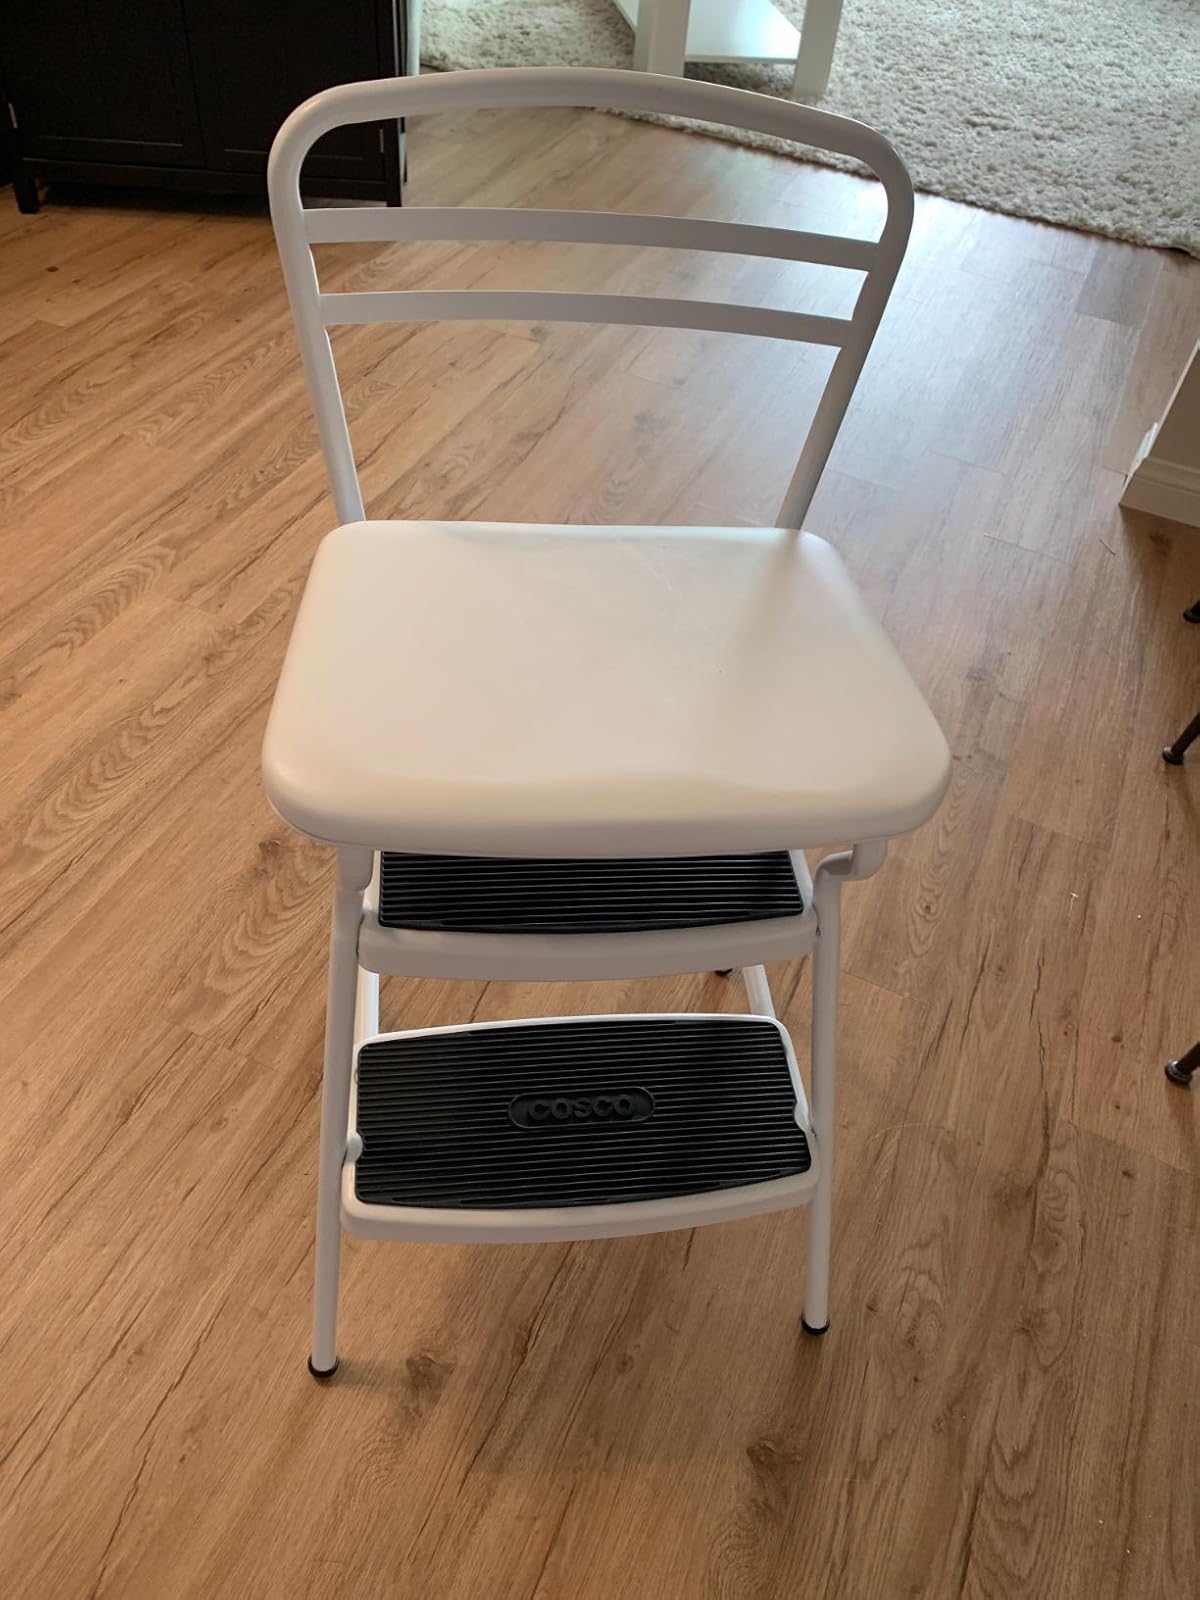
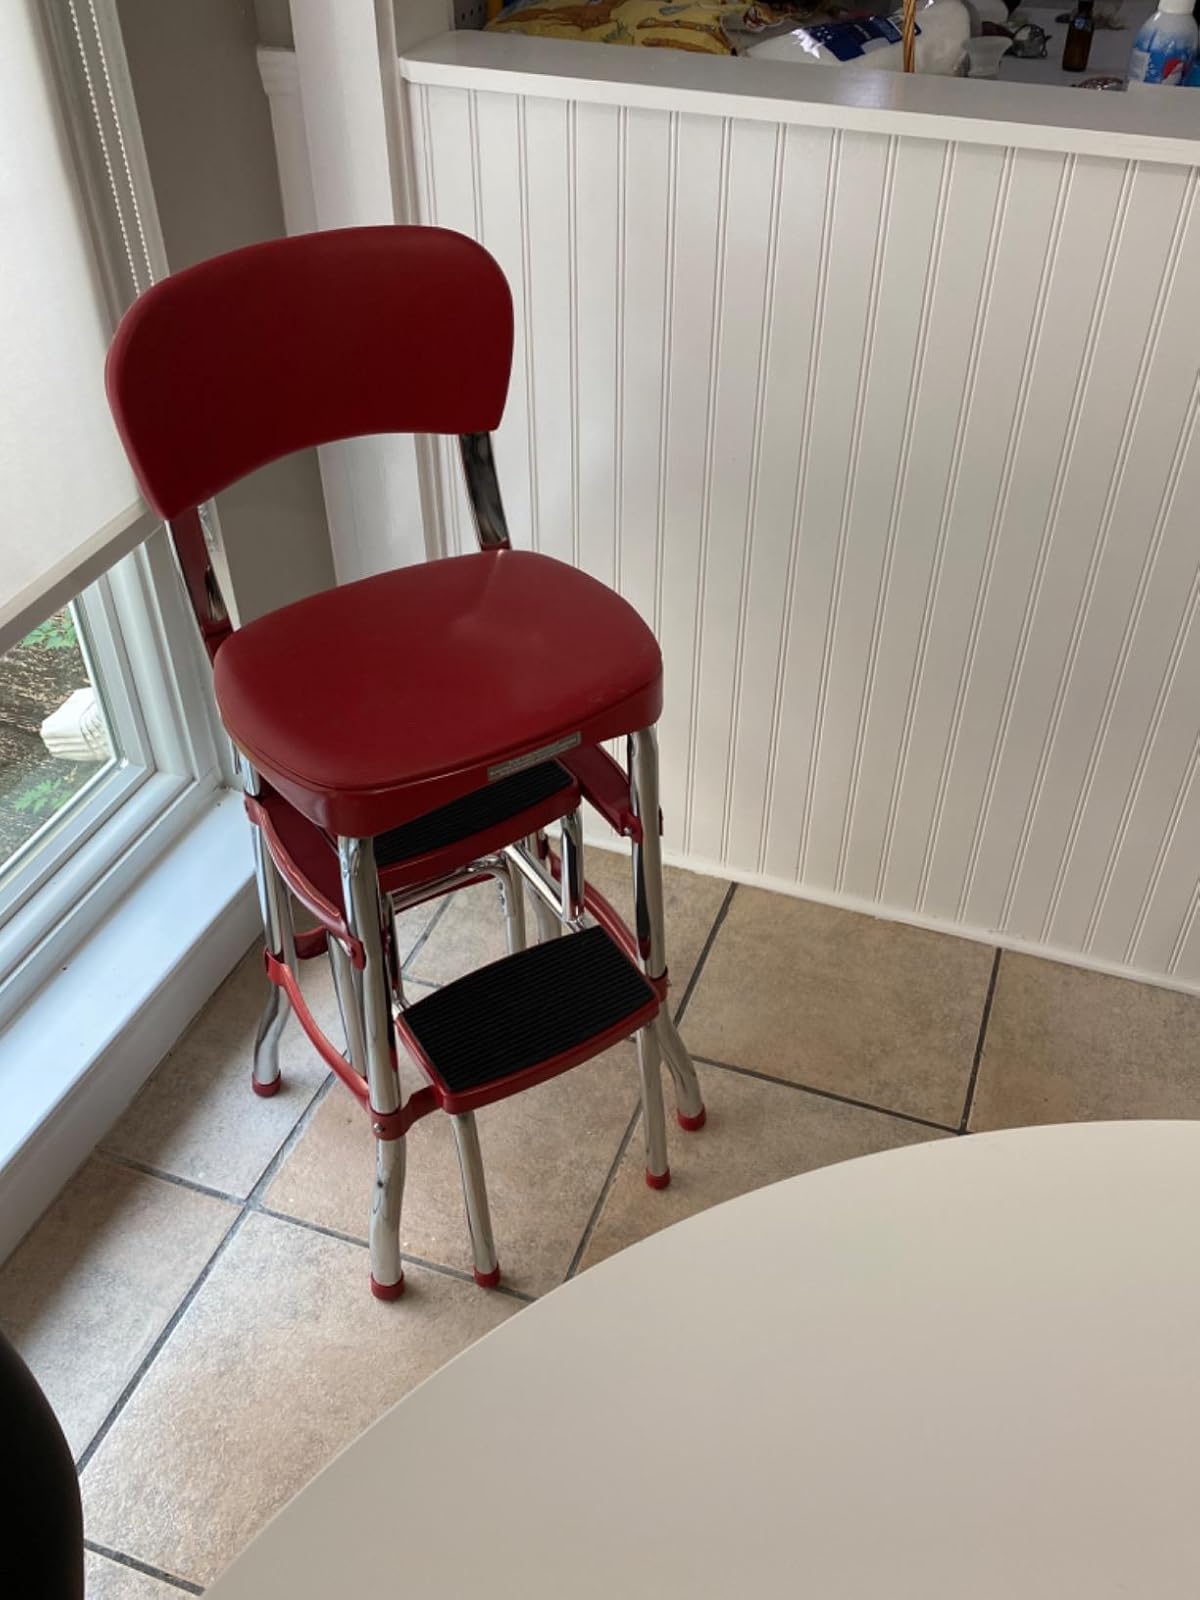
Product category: items_chair
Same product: no